A Serious Game

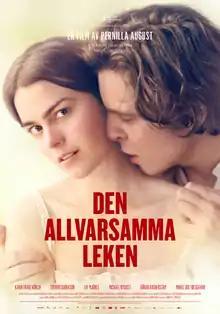
Theatrical release poster

A Serious Game is a 2016 Swedish romantic drama film directed by Pernilla August, based on the novel "The Serious Game" by Hjalmar Söderberg.